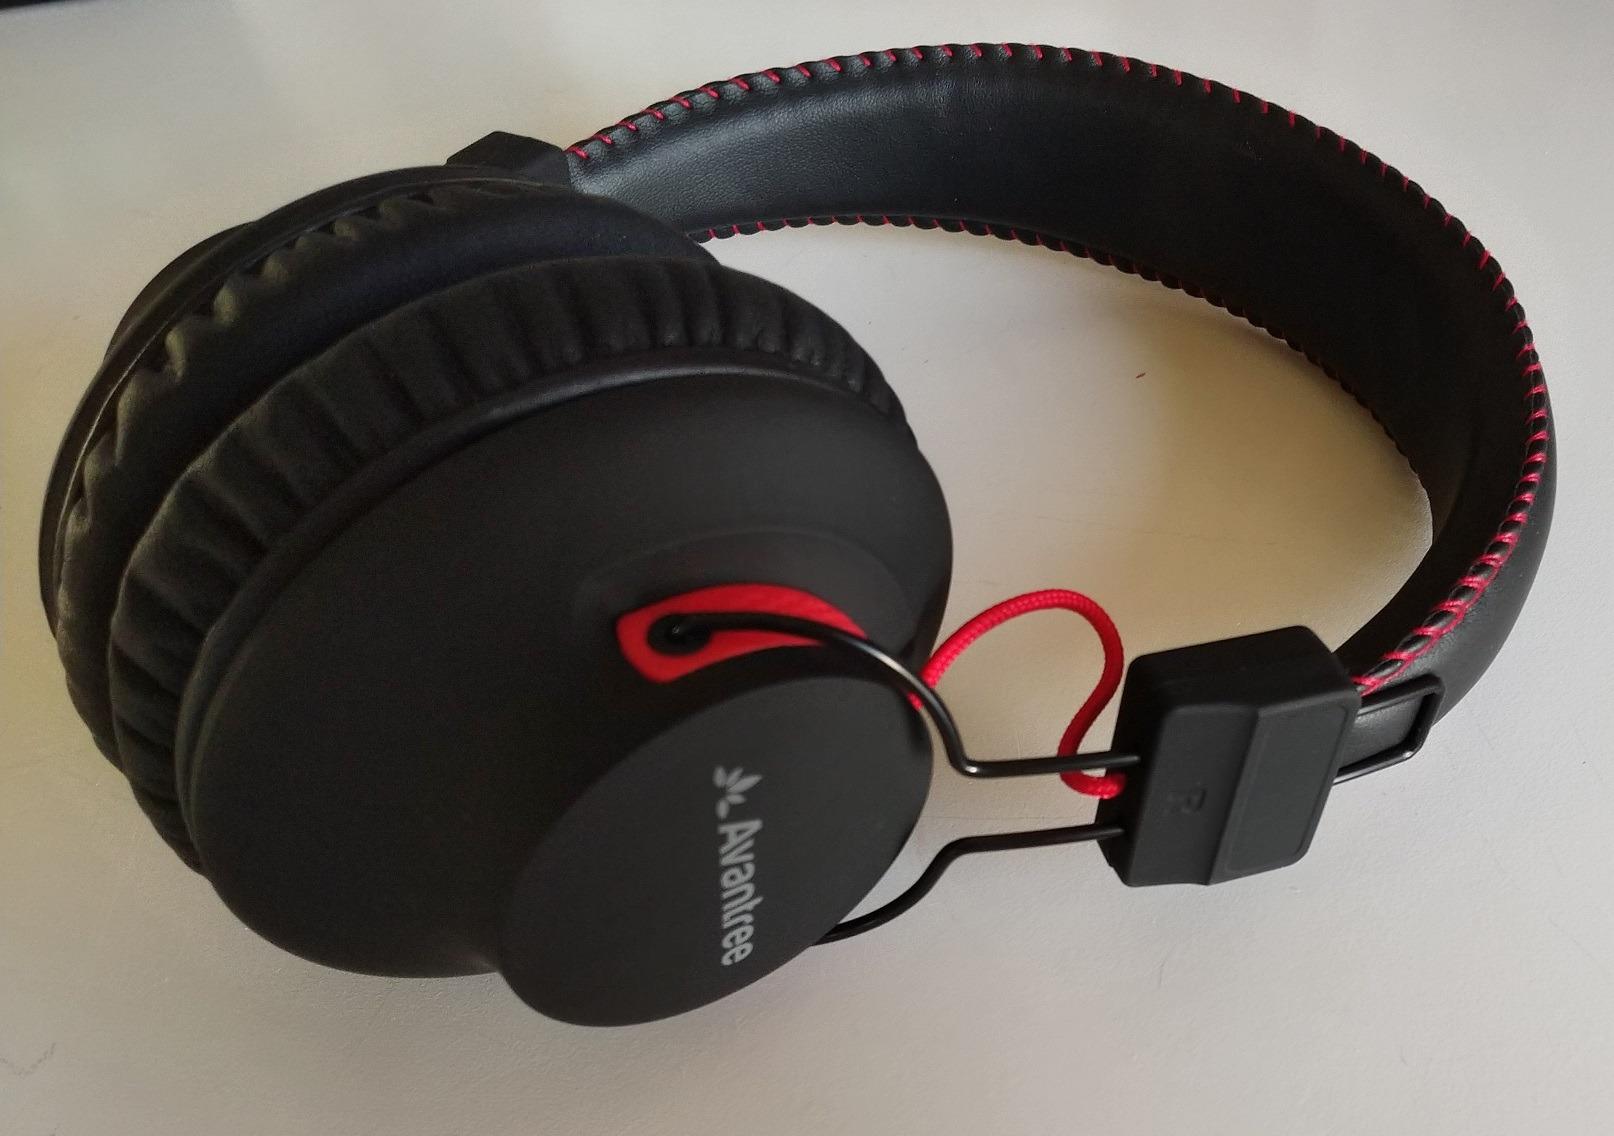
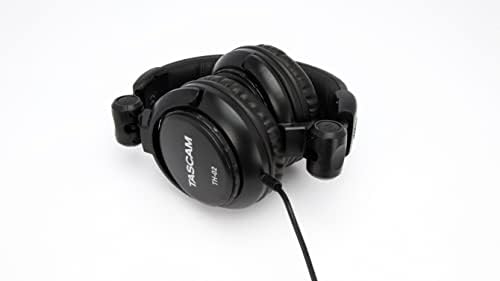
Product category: headphones
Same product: no